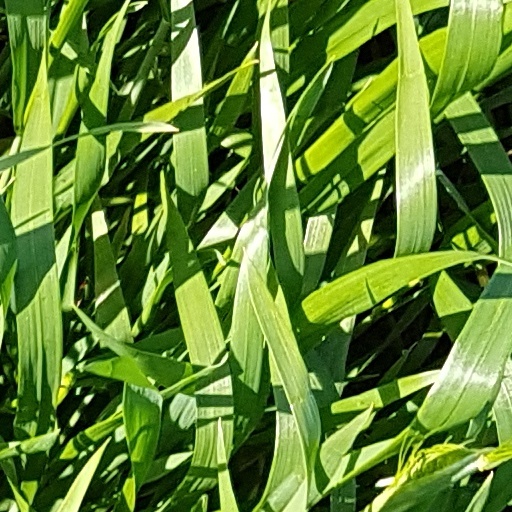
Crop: wheat